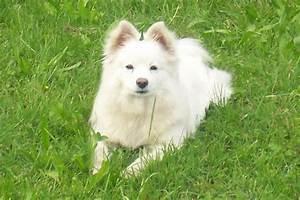
dog